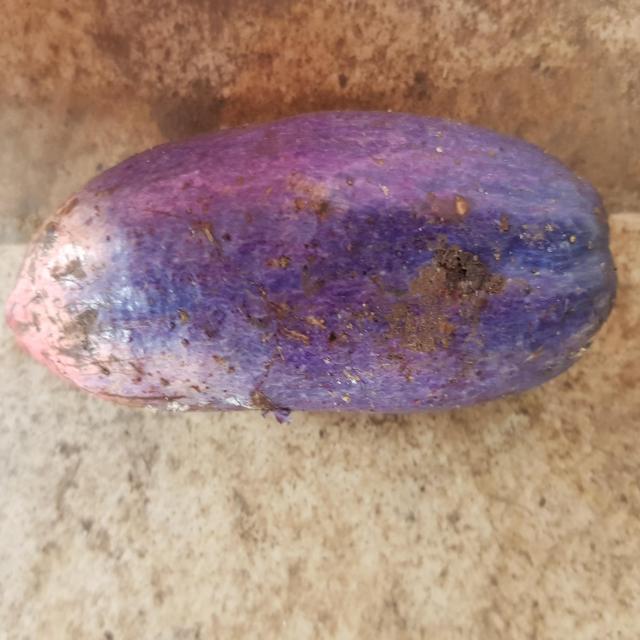
Plum grade: spotted